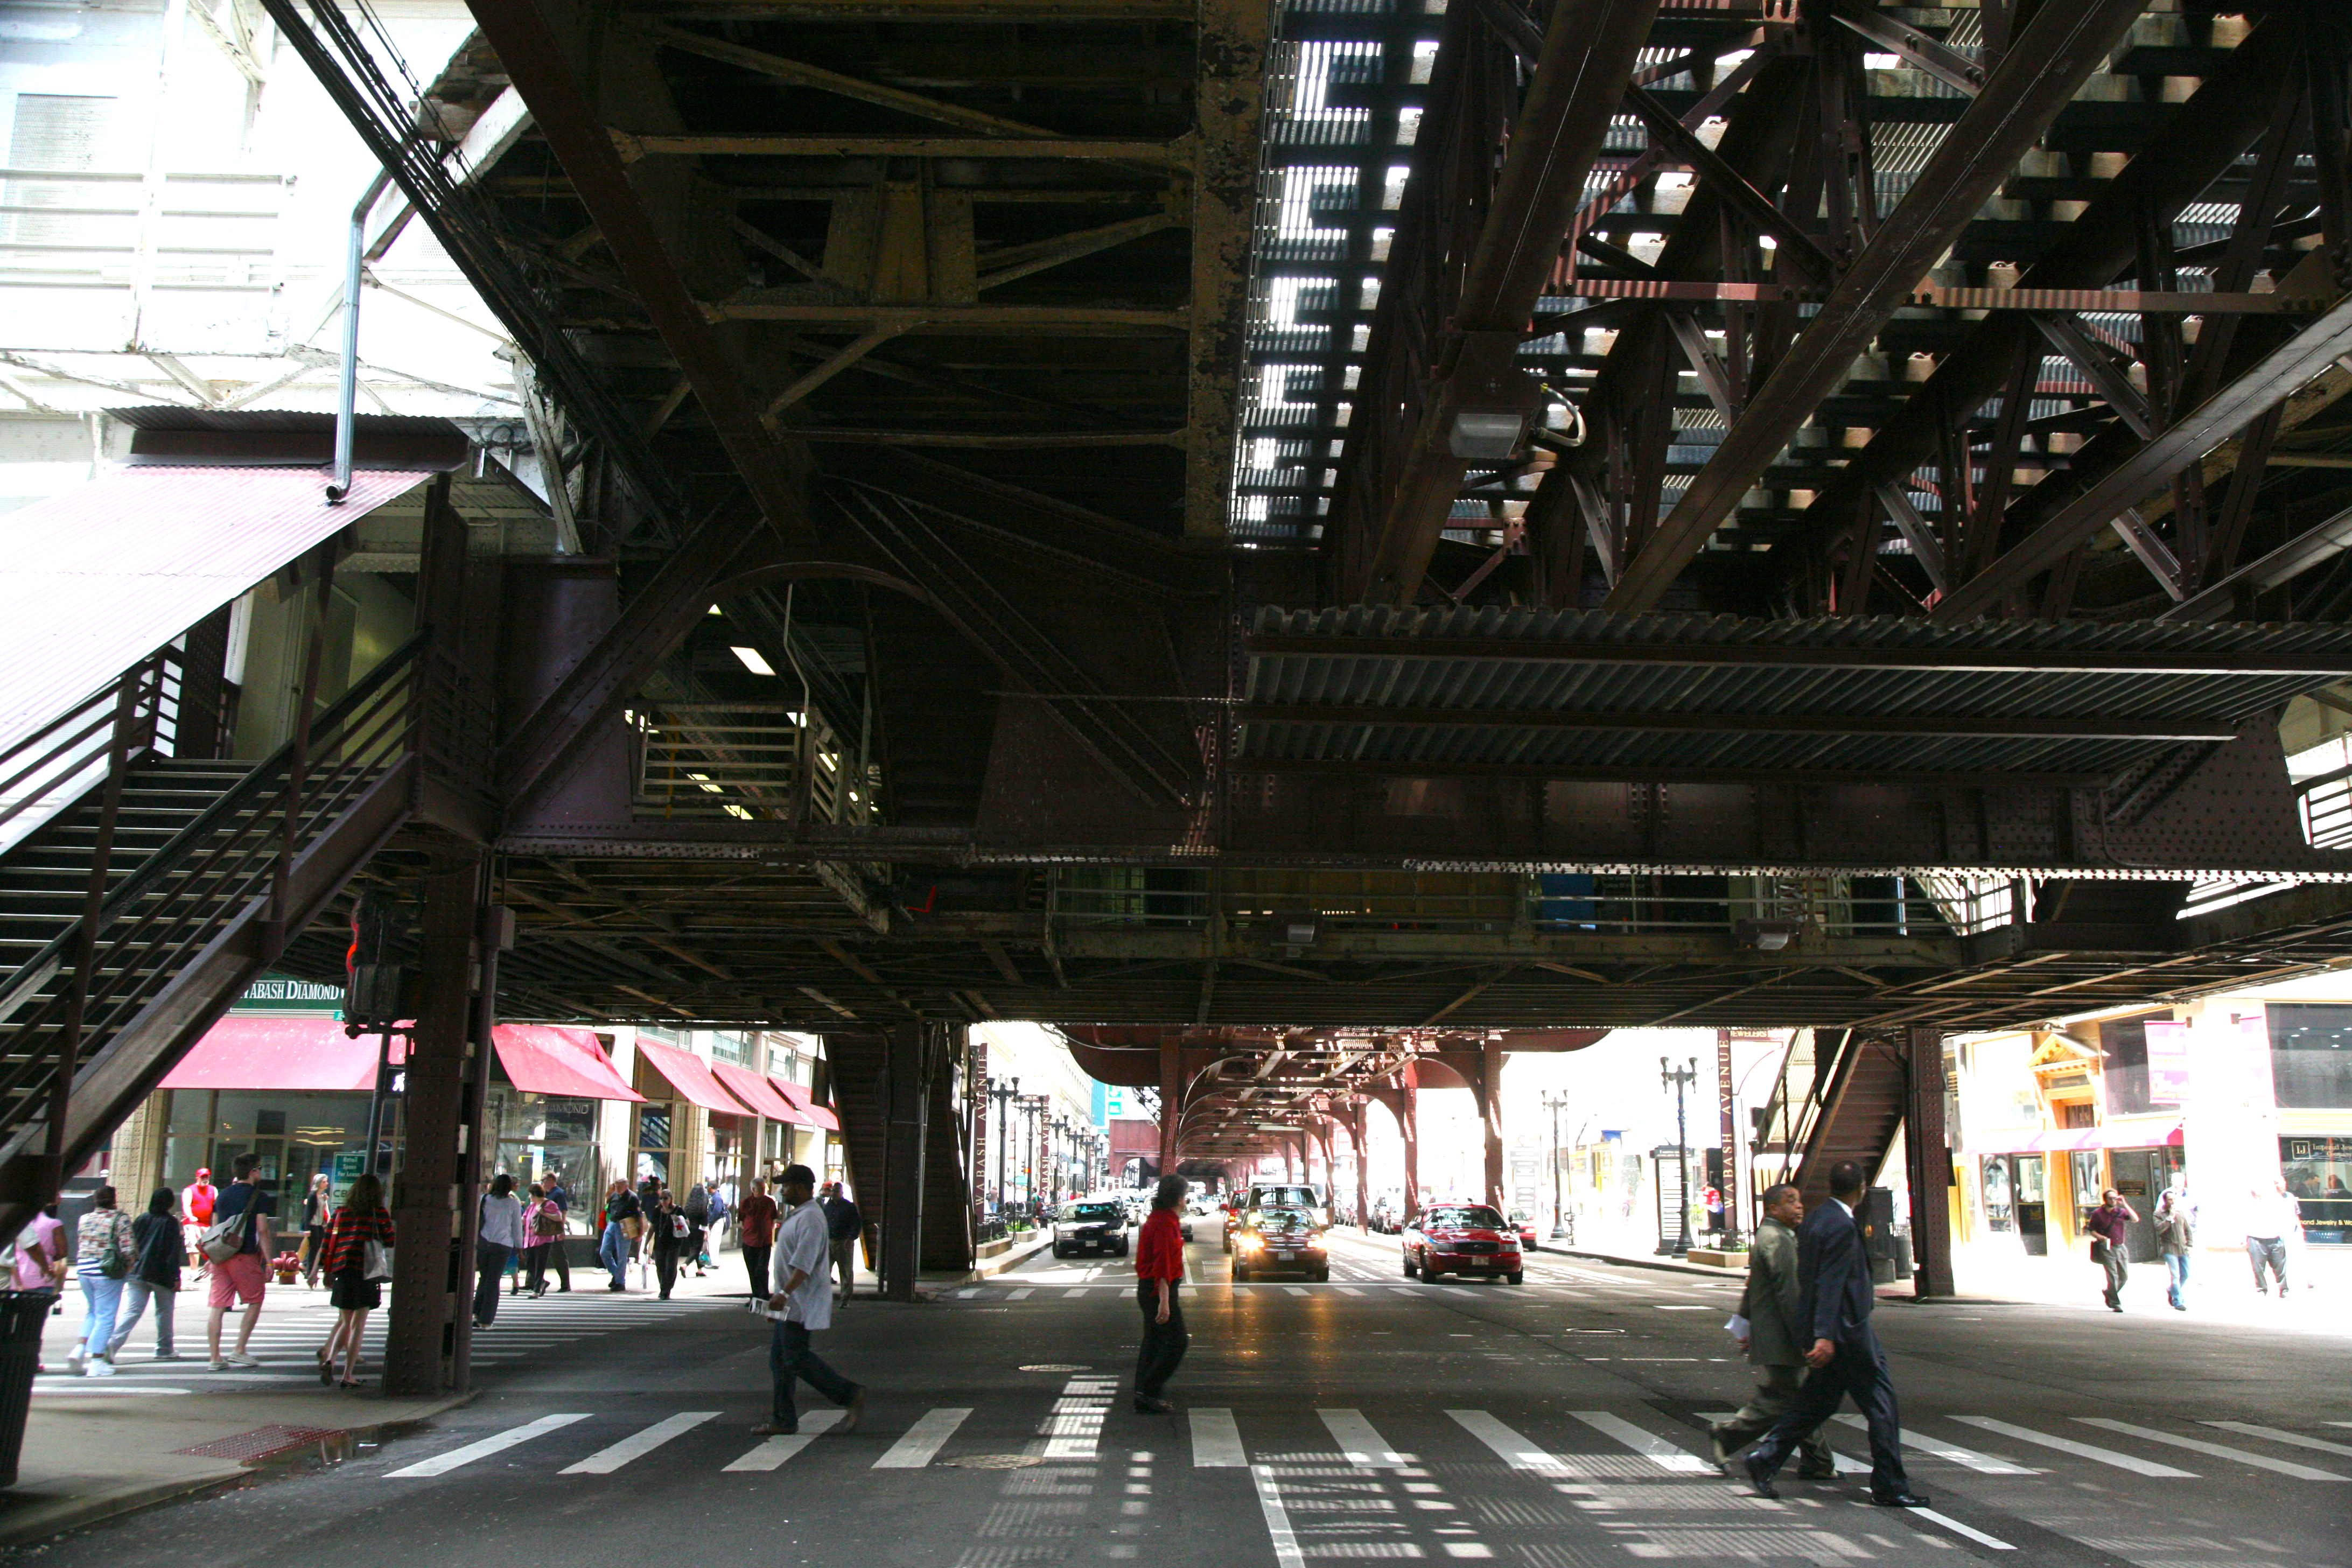
pedestrian, architecture, bridge, street, building, overpass, downtown, metro, transport, train station, chicago, public transport, airport terminal, metro station, infrastructure, 5d, loop, passenger, lsystem, metroa rien, skyway, metropolitan area, rapid transit